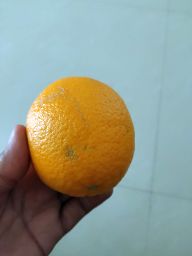
Fruit: Orange
Quality: Good